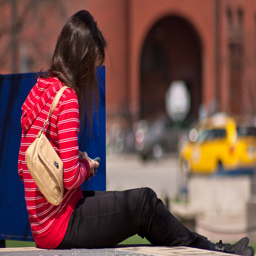
A woman in a red and pink striped shirt sitting on grass using a cell phone.
an image of a girl sitting down playing with her cellphone
A woman checks her cell phone outside of a building.
a person sitting down and using a cellular phone.
A woman sits and plays on her phone.